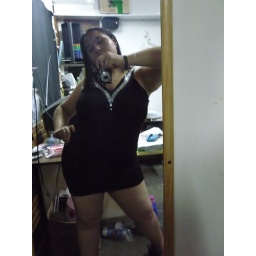
Me in black mini dress